Boron nitride nanosheet

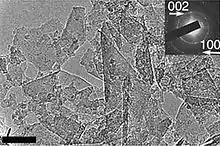
A typical electron micrograph of BN nanosheets prepared by ball milling (scale bar 50 nm).

Mechanical cleaving methods of boron nitride use shear forces to break the weak van der Waals interactions between the BN layers. Cleaved nanosheets have low defect densities and retain the lateral size of the original substrate. Inspired by its use in the isolation of graphene, micromechanical cleavage, also known as the Scotch-tape method, has been used to consistently isolate few-layer and monolayer boron nitride nanosheets by subsequent exfoliation of the starting material with adhesive tape. The disadvantage of this technique is that it is not scalable for large-scale production.